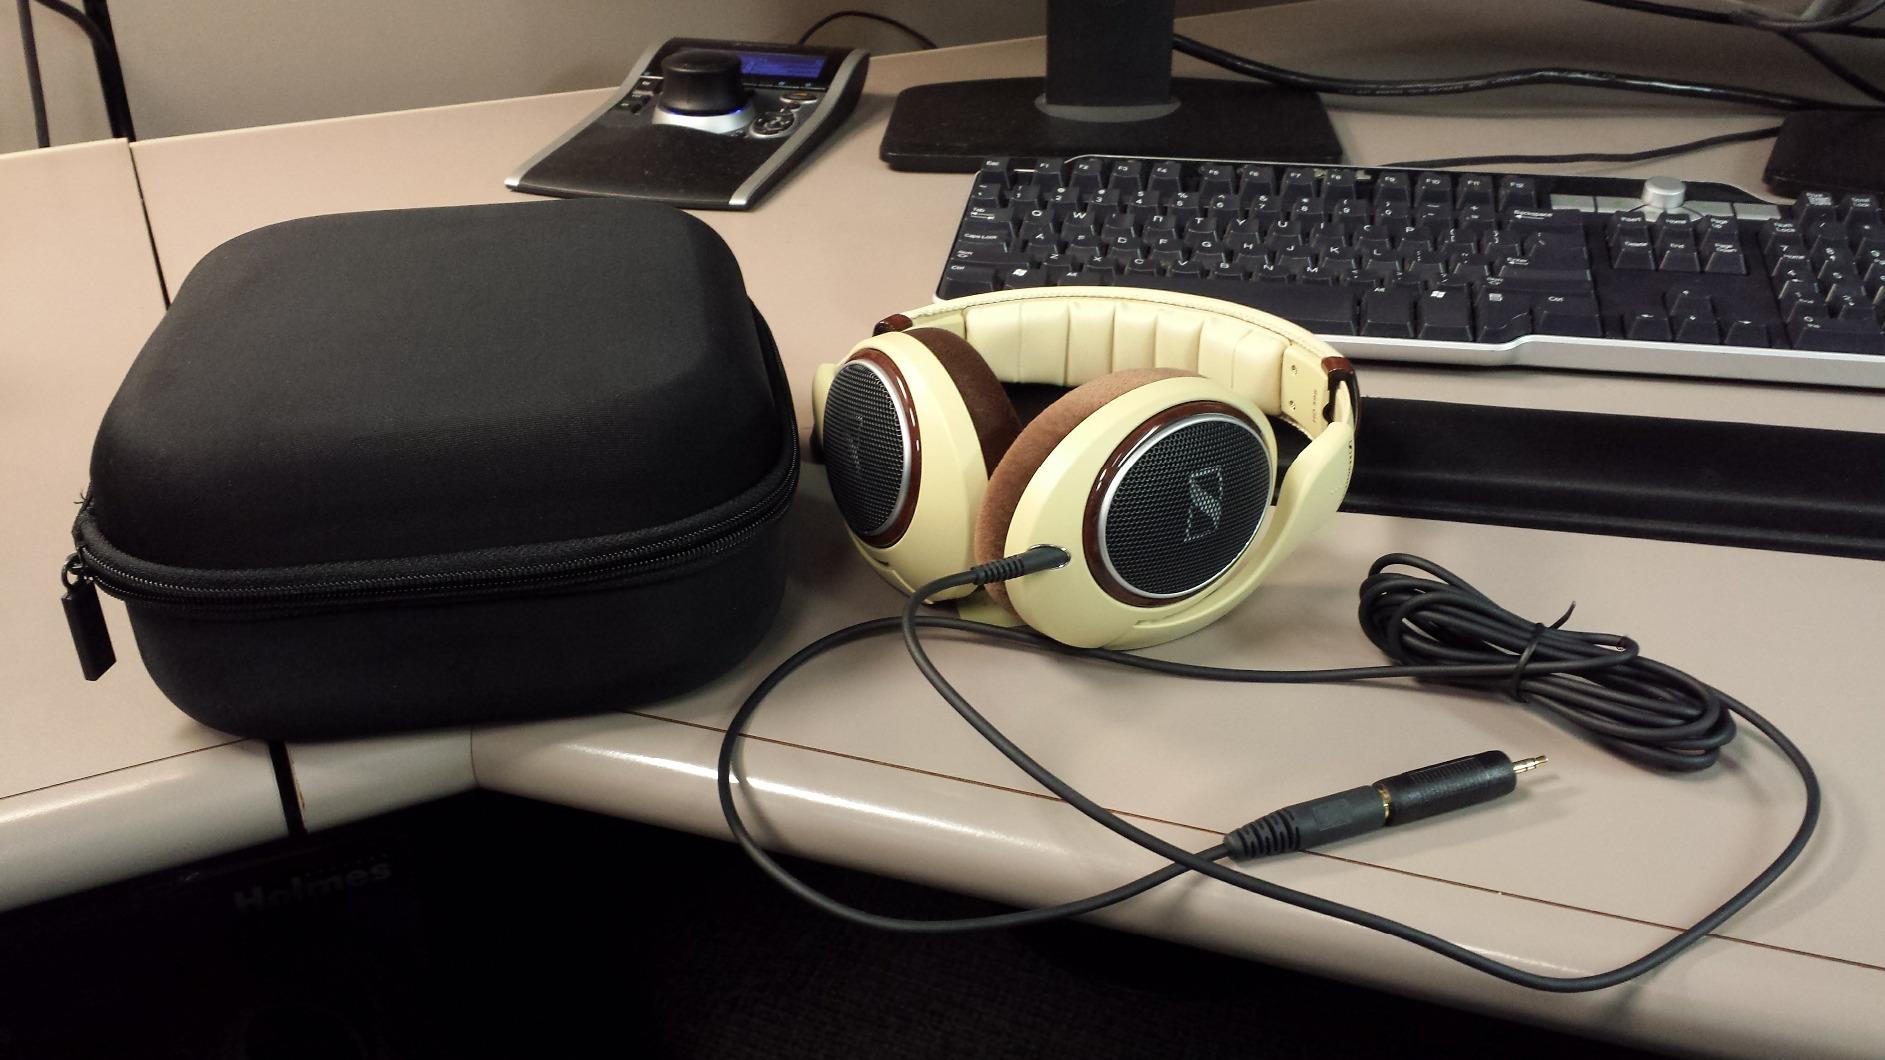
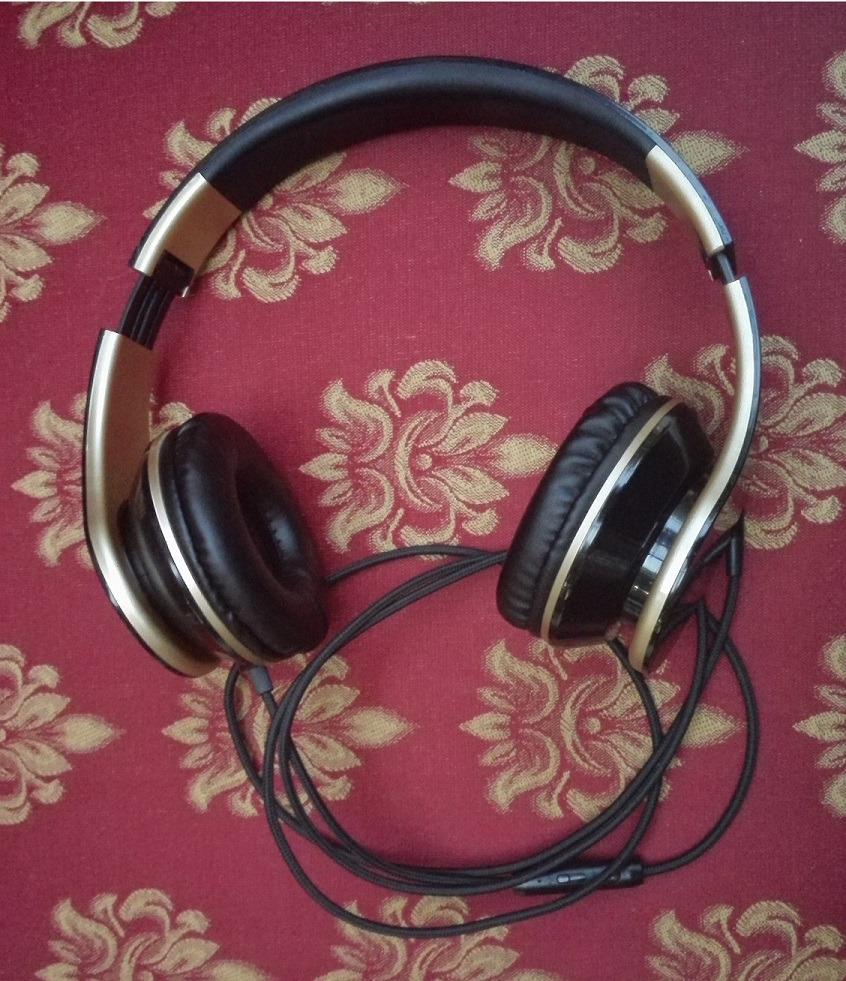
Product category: headphones
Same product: no